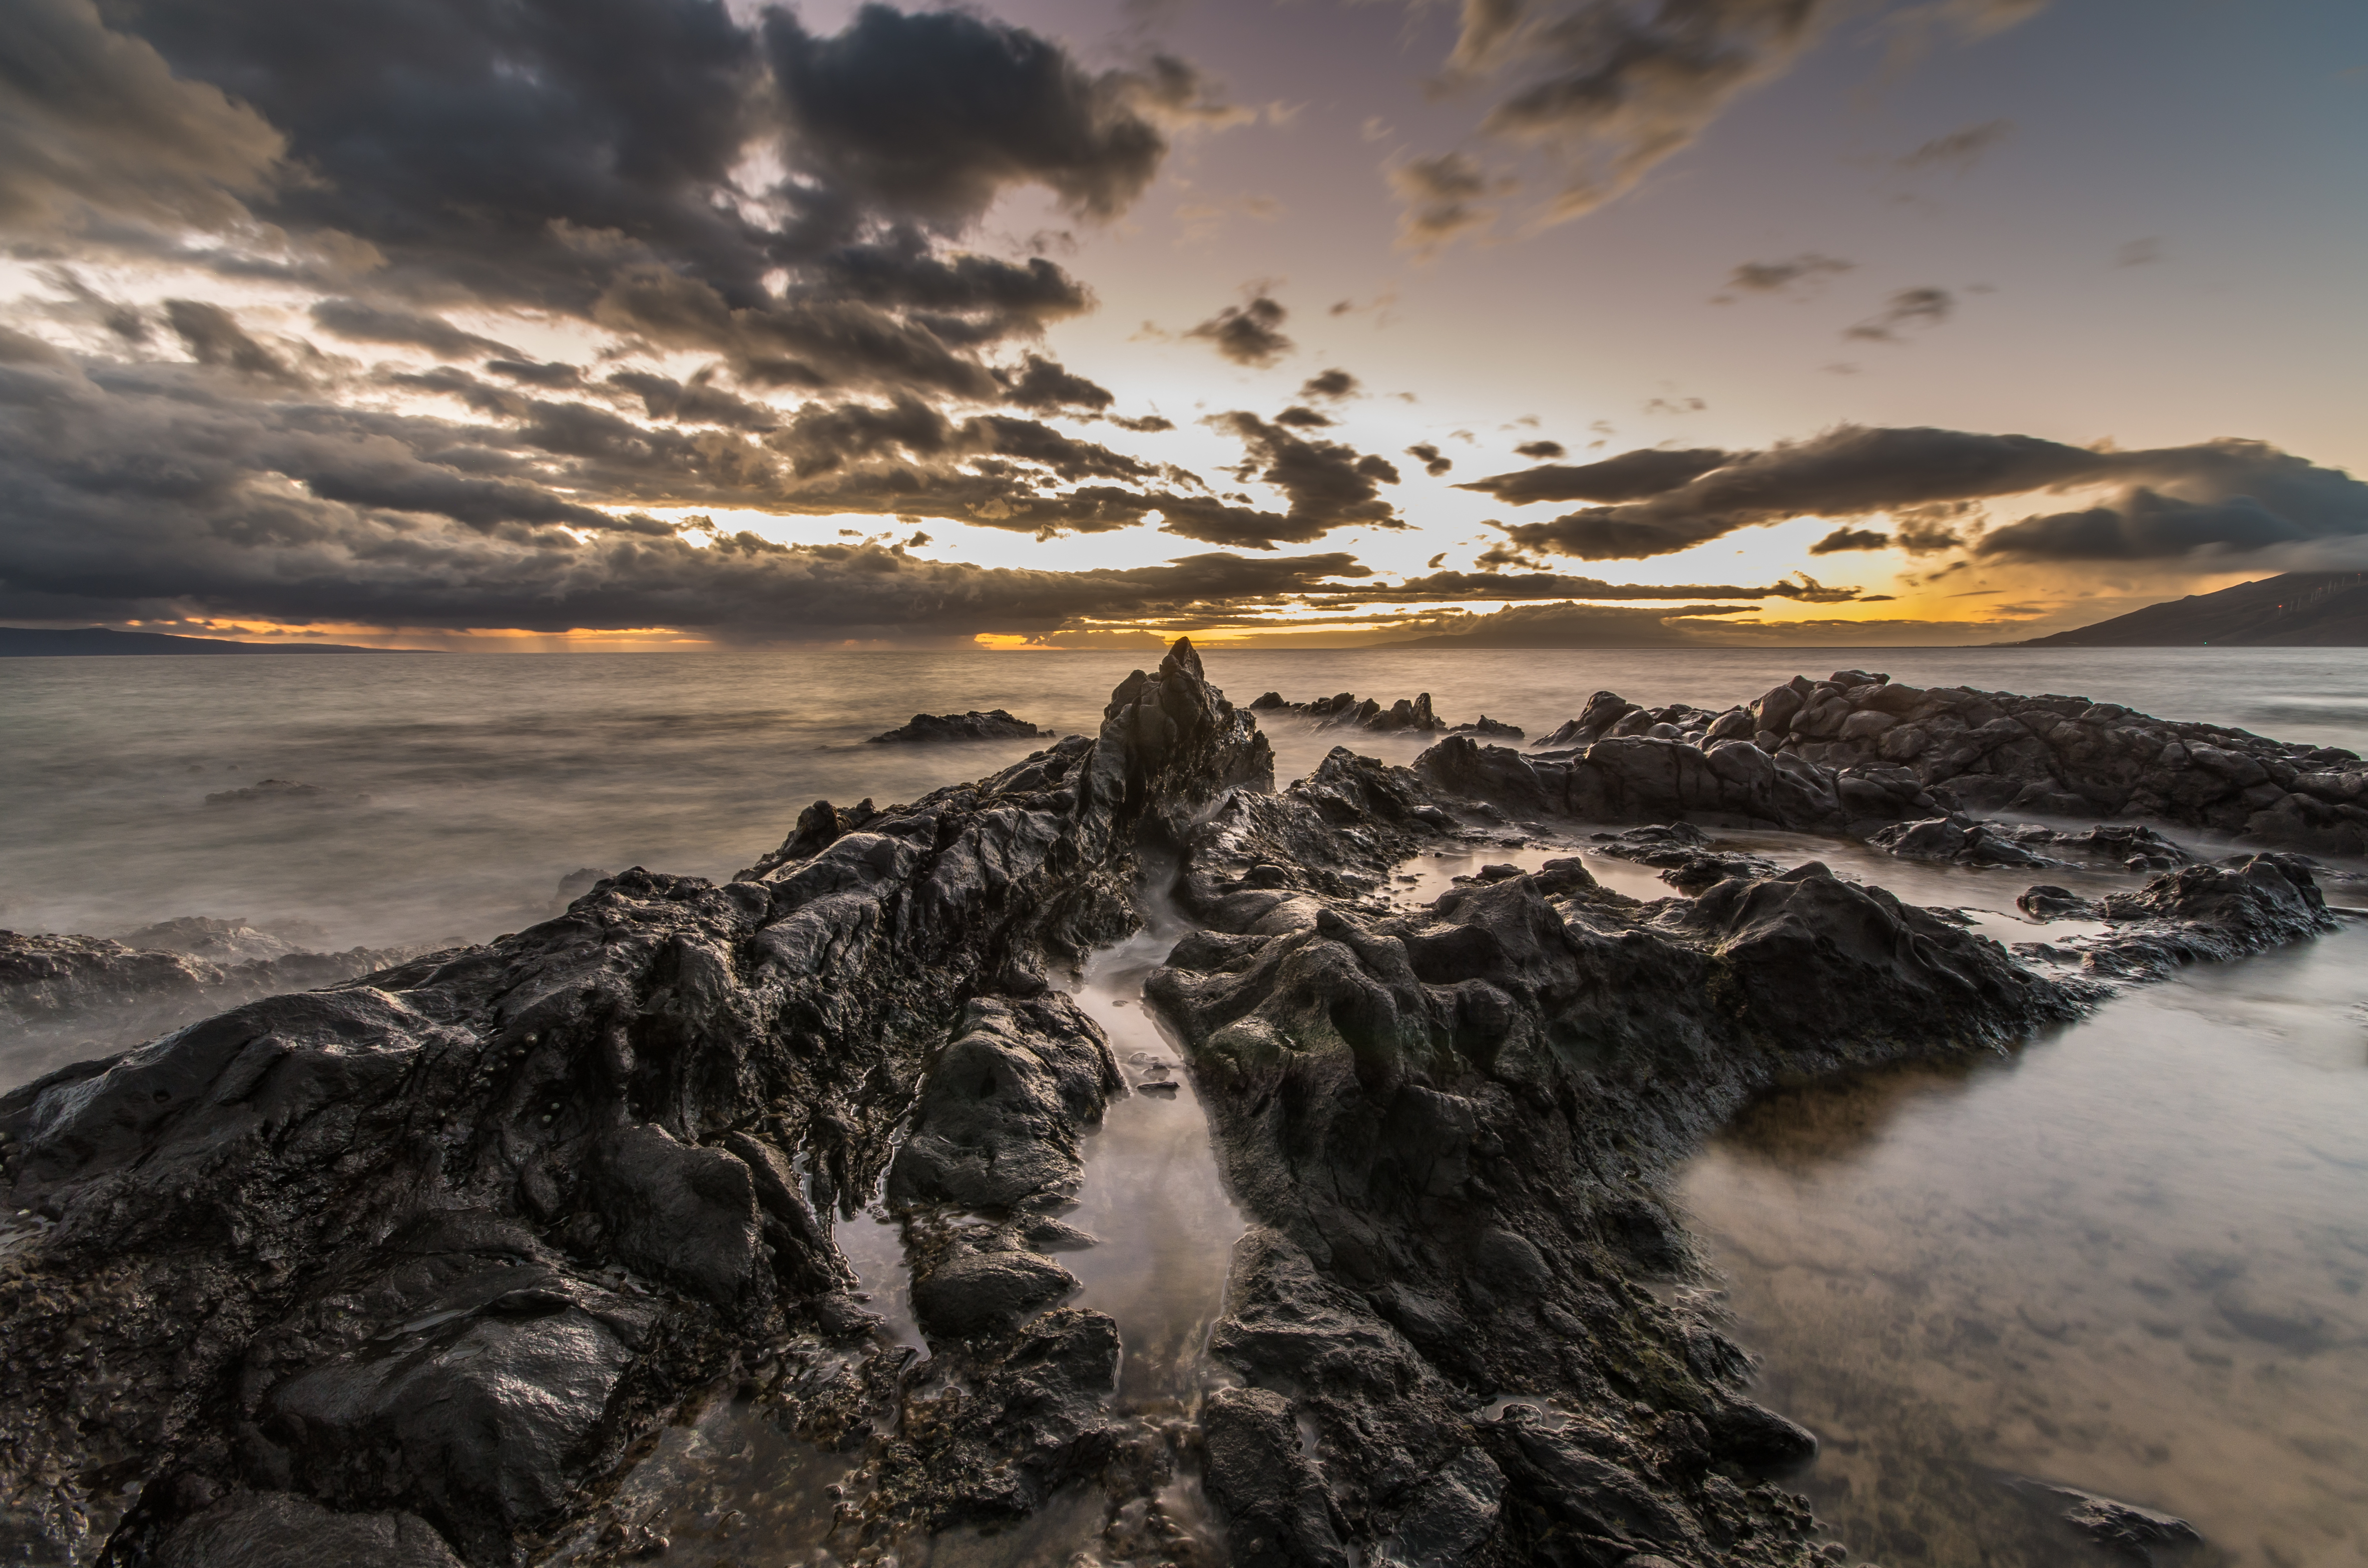
beach, landscape, sea, coast, nature, rock, ocean, horizon, mountain, cloud, sky, sunrise, sunset, morning, shore, wave, dawn, cliff, dusk, reflection, weather, terrain, body of water, rocks, wasser, langzeitbelichtung, meer, sonnenuntergang, longexposure, pentax, sundown, blau, loch, cape, meteorological phenomenon, atmospheric phenomenon, wind wave